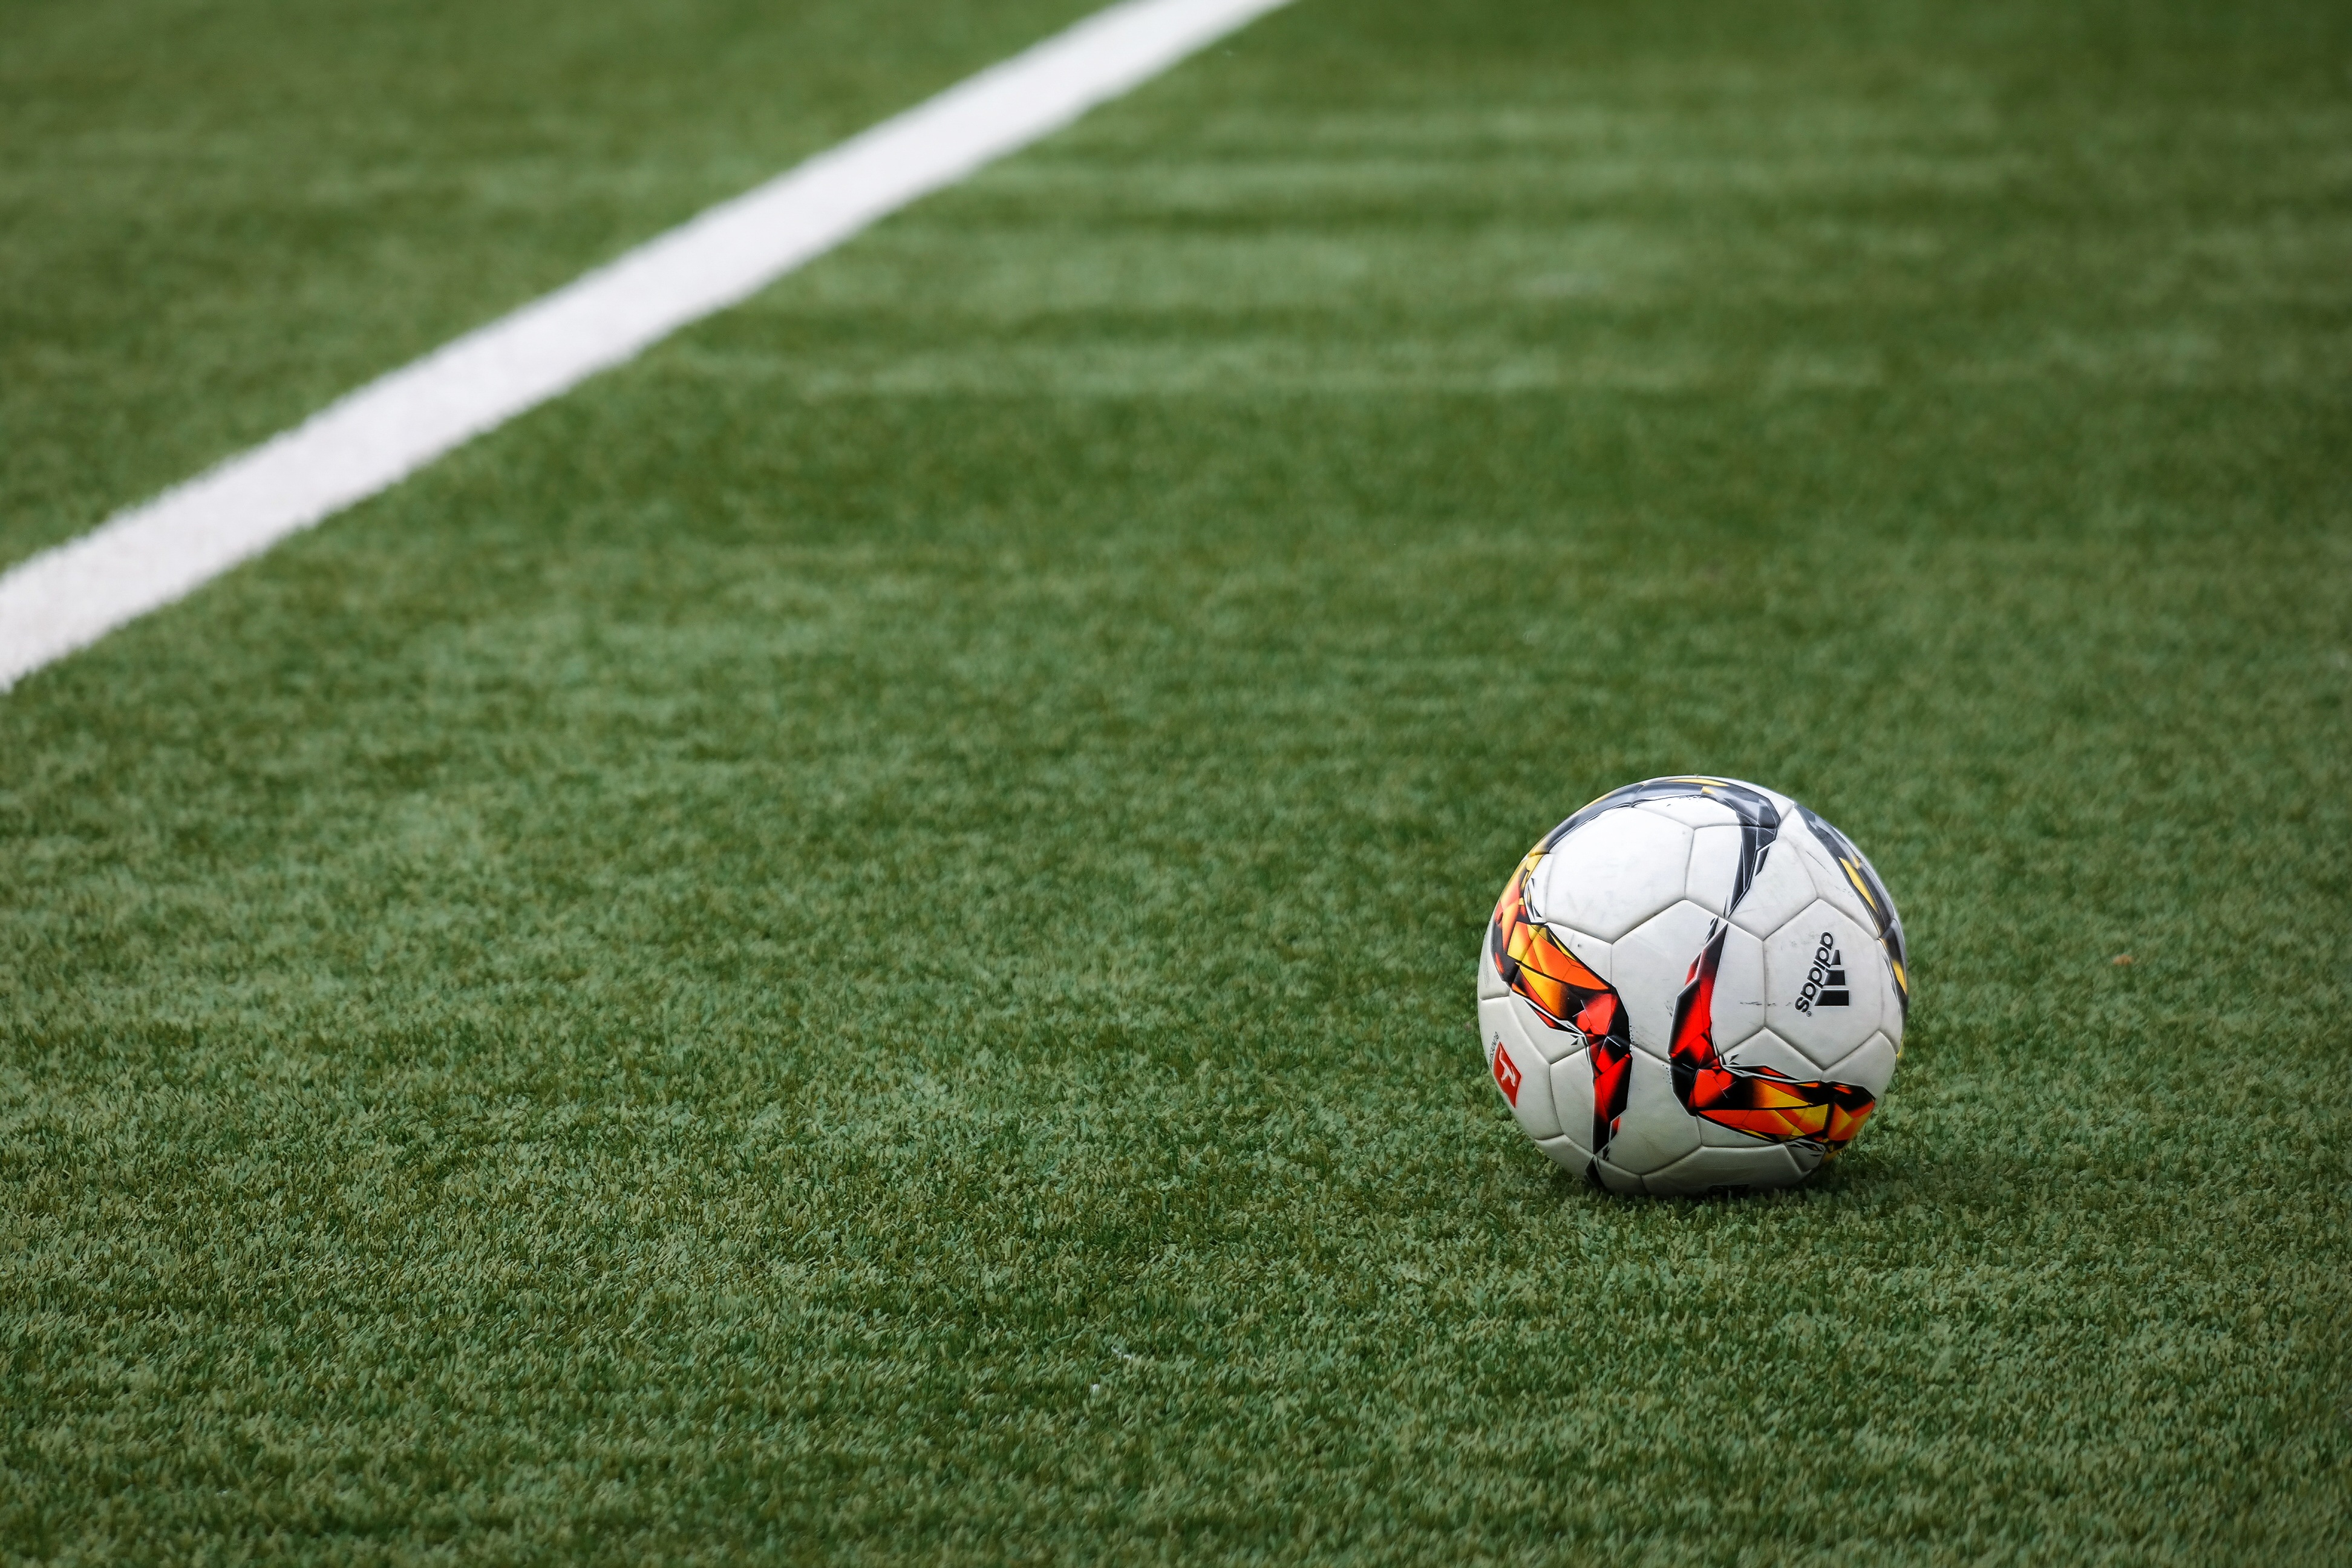
grass, outline, structure, sport, lawn, line, soccer, football, stadium, player, baseball field, football pitch, sports equipment, sports, net, ball, rush, kick, tackle, football player, sports ground, playing field, artificial turf, football field, sport venue, soccer specific stadium, soccer kick